Boeing KC-135 Stratotanker

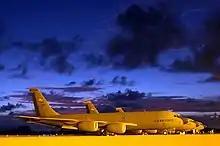
KC-135Rs at twilight on the flight line

Besides its primary role as an inflight aircraft refueler, the KC-135, designated NKC-135, has assisted in several research projects at the NASA Armstrong Flight Research Center at Edwards Air Force Base, California. One such project occurred between 1979 and 1980 when special wingtip "winglets", developed by Richard Whitcomb of the Langley Research Center, were tested at Armstrong, using an NKC-135A tanker loaned to NASA by the Air Force. Winglets are small, nearly vertical fins installed on an aircraft's wing tips. The results of the research showed that drag was reduced and range could be increased by as much as 7 percent at cruise speeds. Winglets are now being incorporated into most new commercial and military transport/passenger jets, as well as business aviation jets.